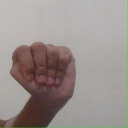
अक्षर: ठ